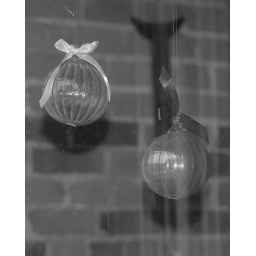
Glass balls hanging in store window